Continuously variable transmission

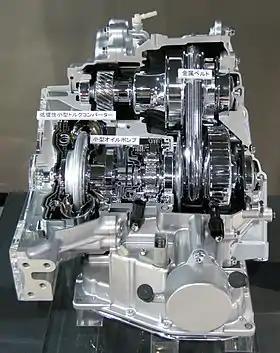
2000–present Toyota K CVT

In 1958, the Dutch DAF 600 became the first mass-production car to use a CVT. Its Variomatic transmission was used in several vehicles built by DAF and Volvo until the 1980s.